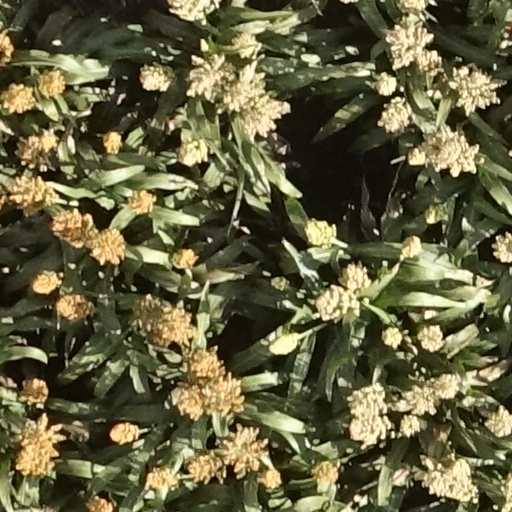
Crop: sorghum